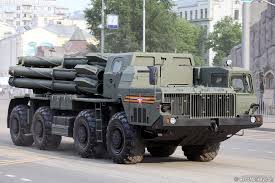
Label: Self Propelled Artillery